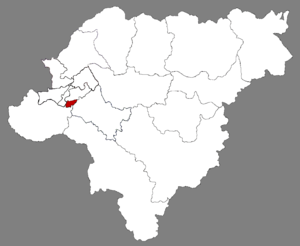
Le district de Pingfang est une subdivision administrative de la province du Heilongjiang en Chine. C'est l'un des districts de la ville sous-provinciale de Harbin.